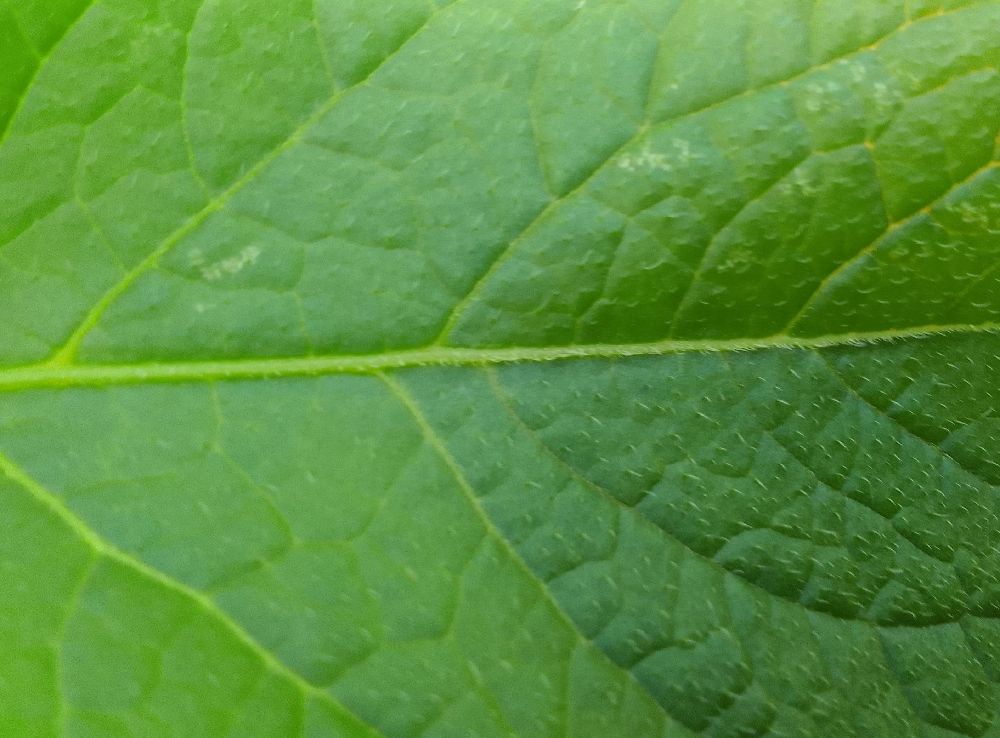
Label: Healthy